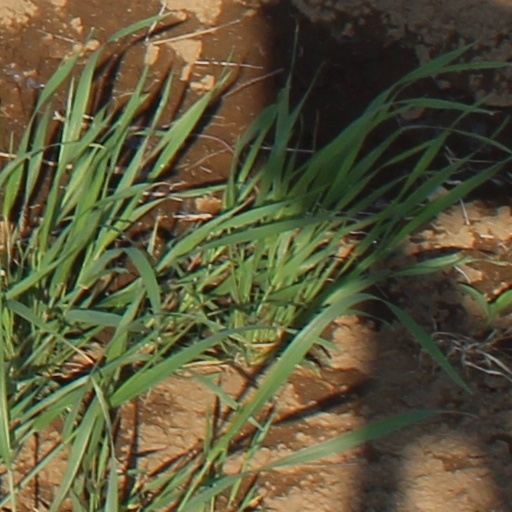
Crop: wheat